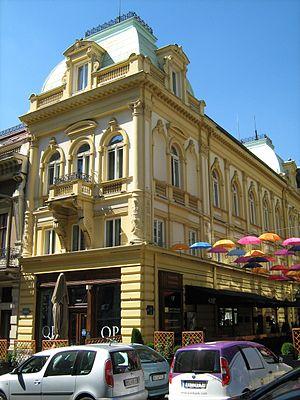
Les monuments culturels protégés constituent une catégorie de monuments de Serbie inscrits sur une liste de monuments bénéficiant de la protection de l'État. Il s'agit d'une troisième catégorie de monuments protégés classés, par leur importance, après les monuments culturels d'importance exceptionnelle et les monuments culturels de grande importance.
La maison Crvenčanin est située à Belgrade, la capitale de la Serbie, dans la municipalité urbaine de Stari grad. Construite en 1887, elle est inscrite sur la liste des biens culturels de la Ville de Belgrade.
Cet article recense les monuments culturels du district de la Ville de Belgrade en Serbie.